Jeff Tedford

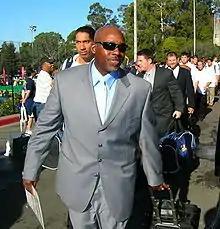
Ron Gould, the sole assistant coach to stay from previous head coach Tom Holmoe, in October 2008

Though known primarily for his quarterbacks, Tedford, along with running backs coach Ron Gould, produced eight 1,000-yard rushers during his tenure at Cal.